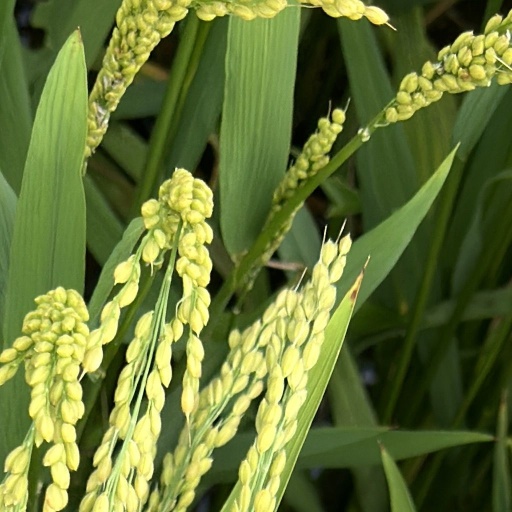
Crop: rice